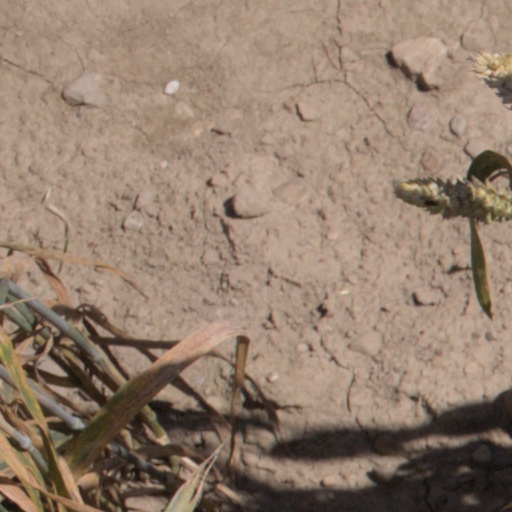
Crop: wheat